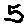
Label: 5